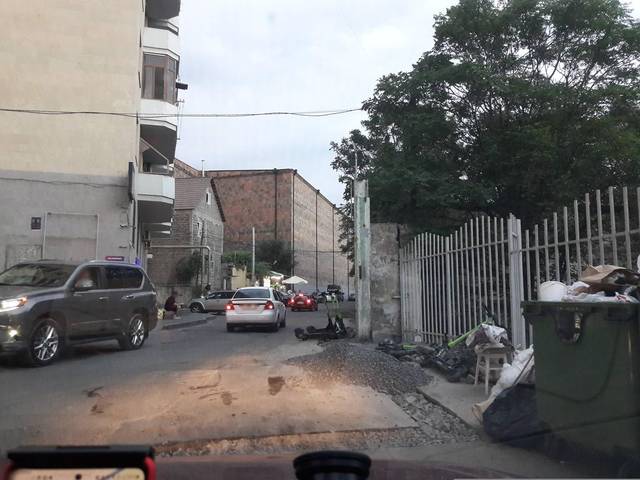
Region: Armenia
Coordinates: 40.172, 44.504